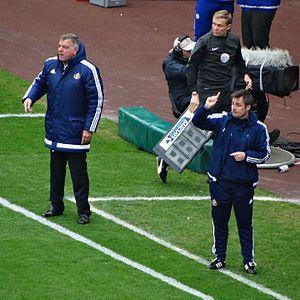
Samuel Allardyce, aussi surnommé « Big Sam », né le 19 octobre 1954 à Dudley en Angleterre, est un footballeur anglais évoluant au poste de défenseur reconverti comme entraîneur.